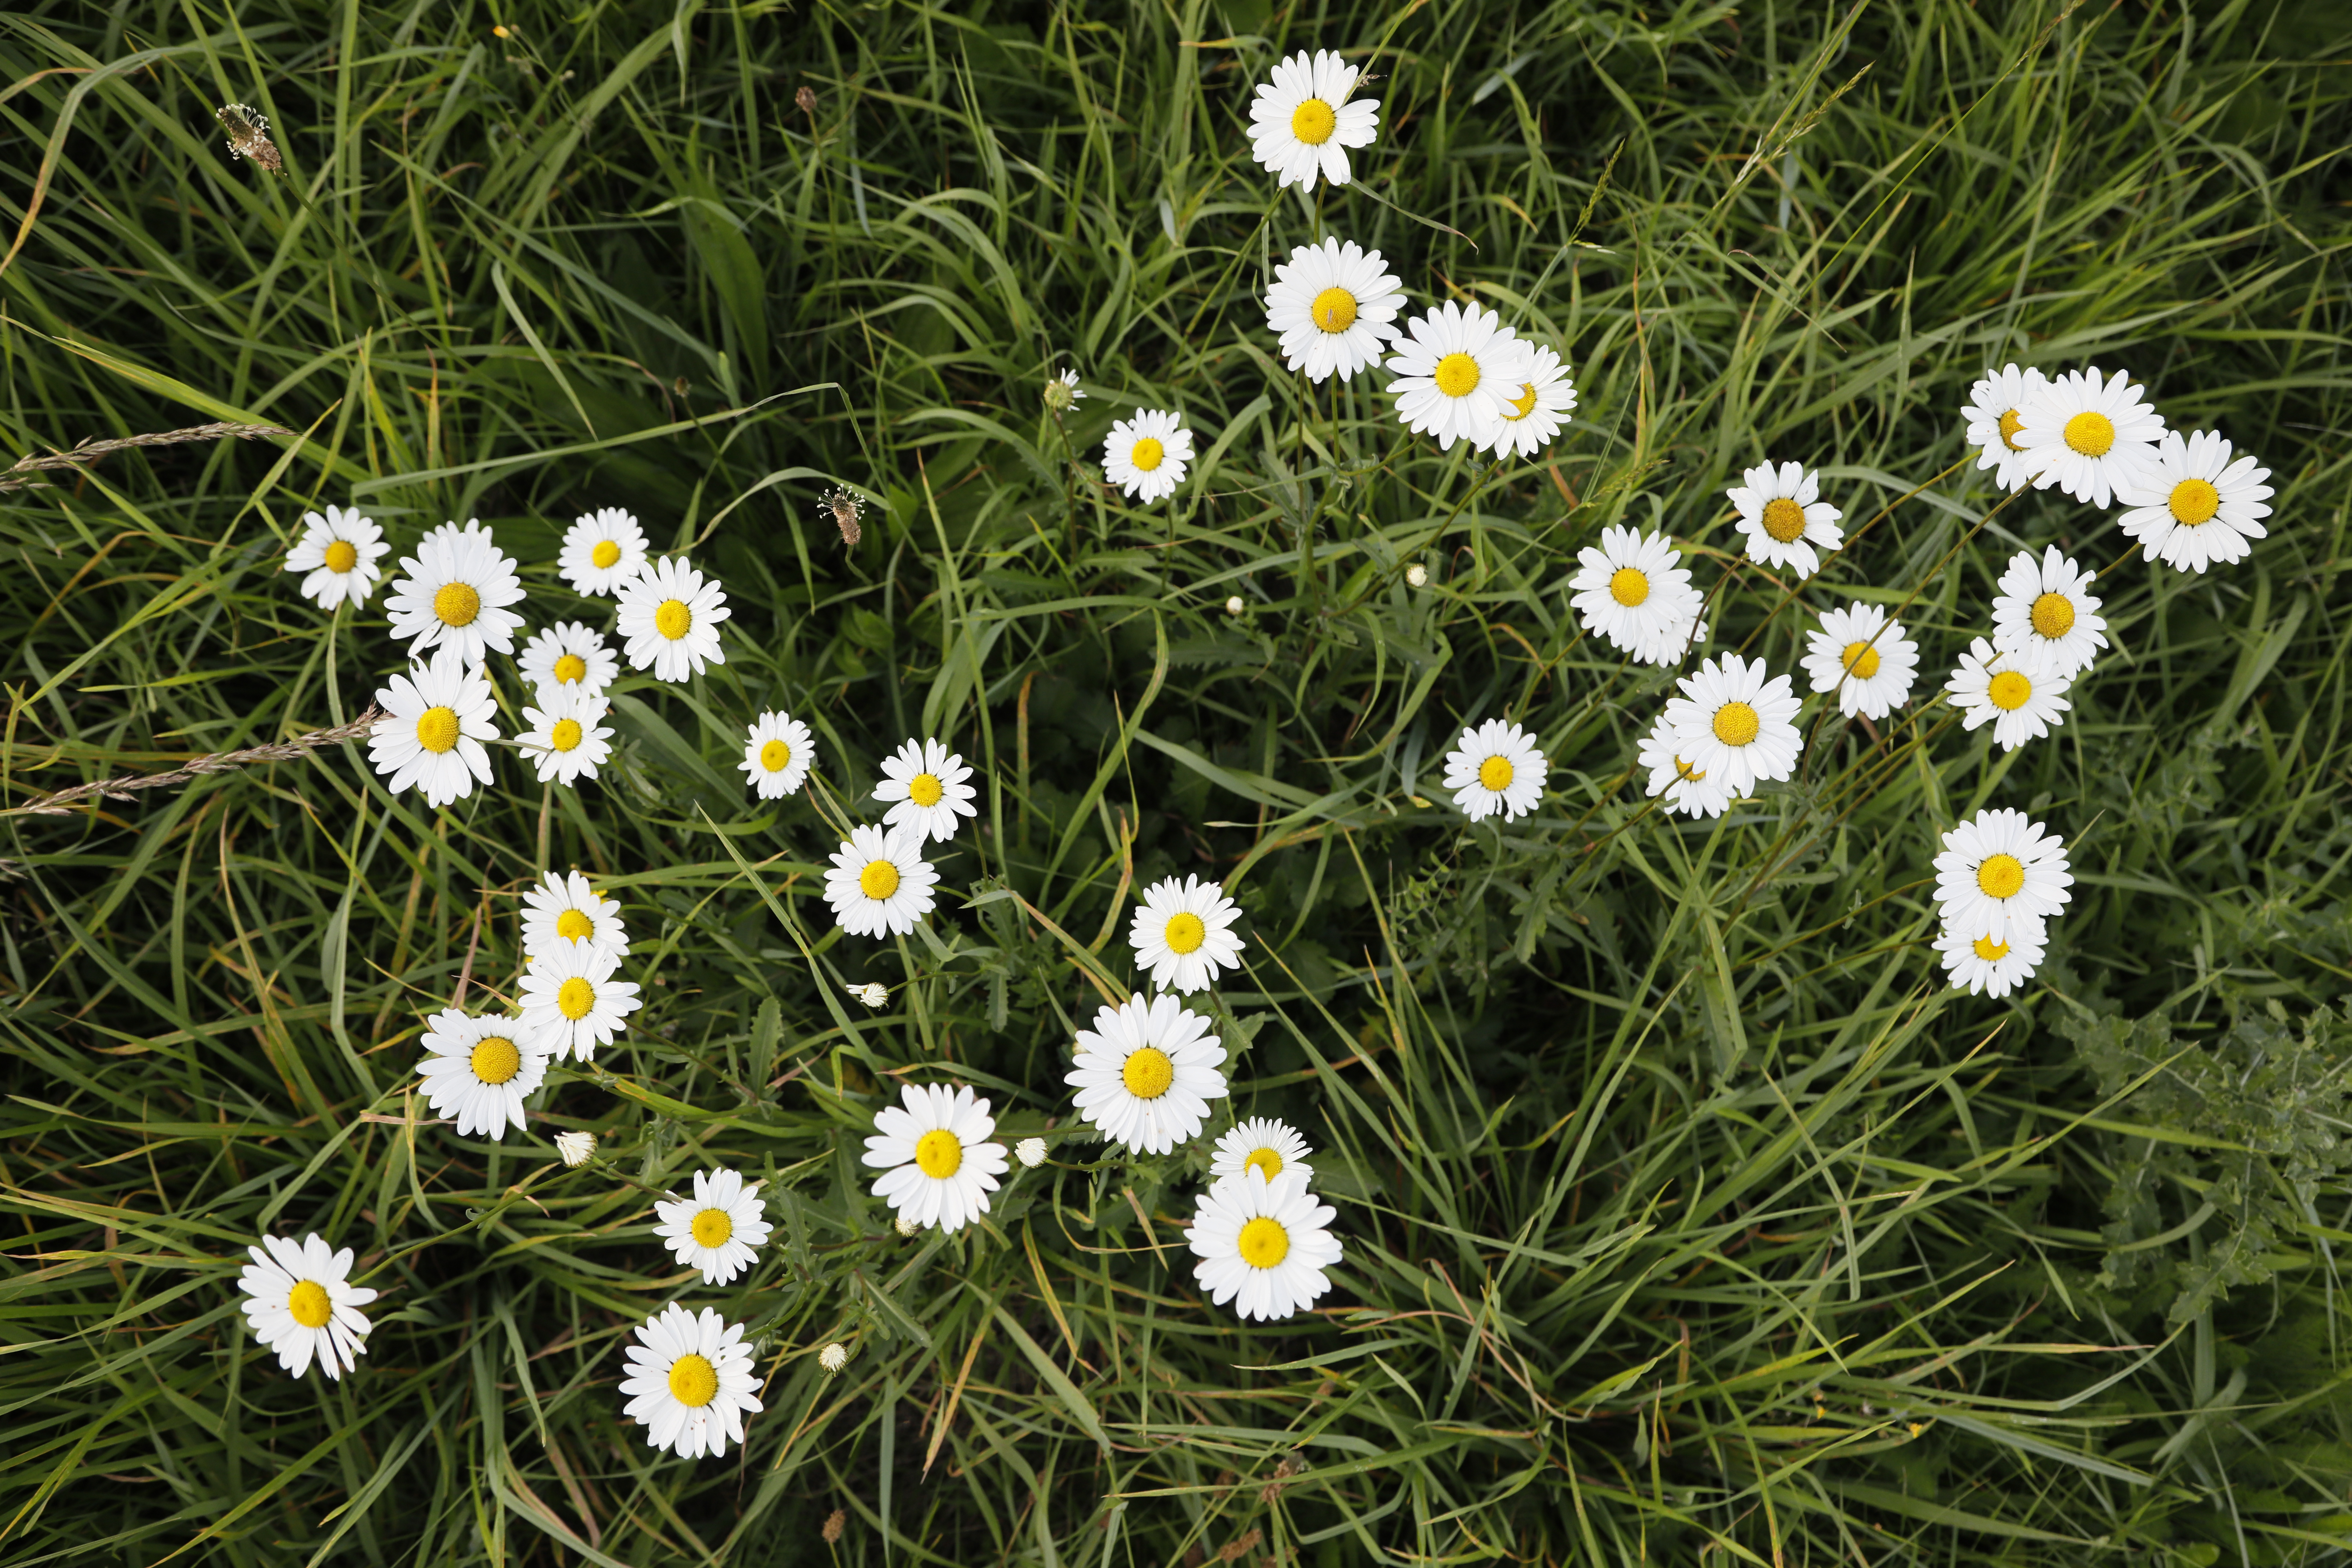
Plant species: Leucanthemum vulgare, Plantago lanceolata